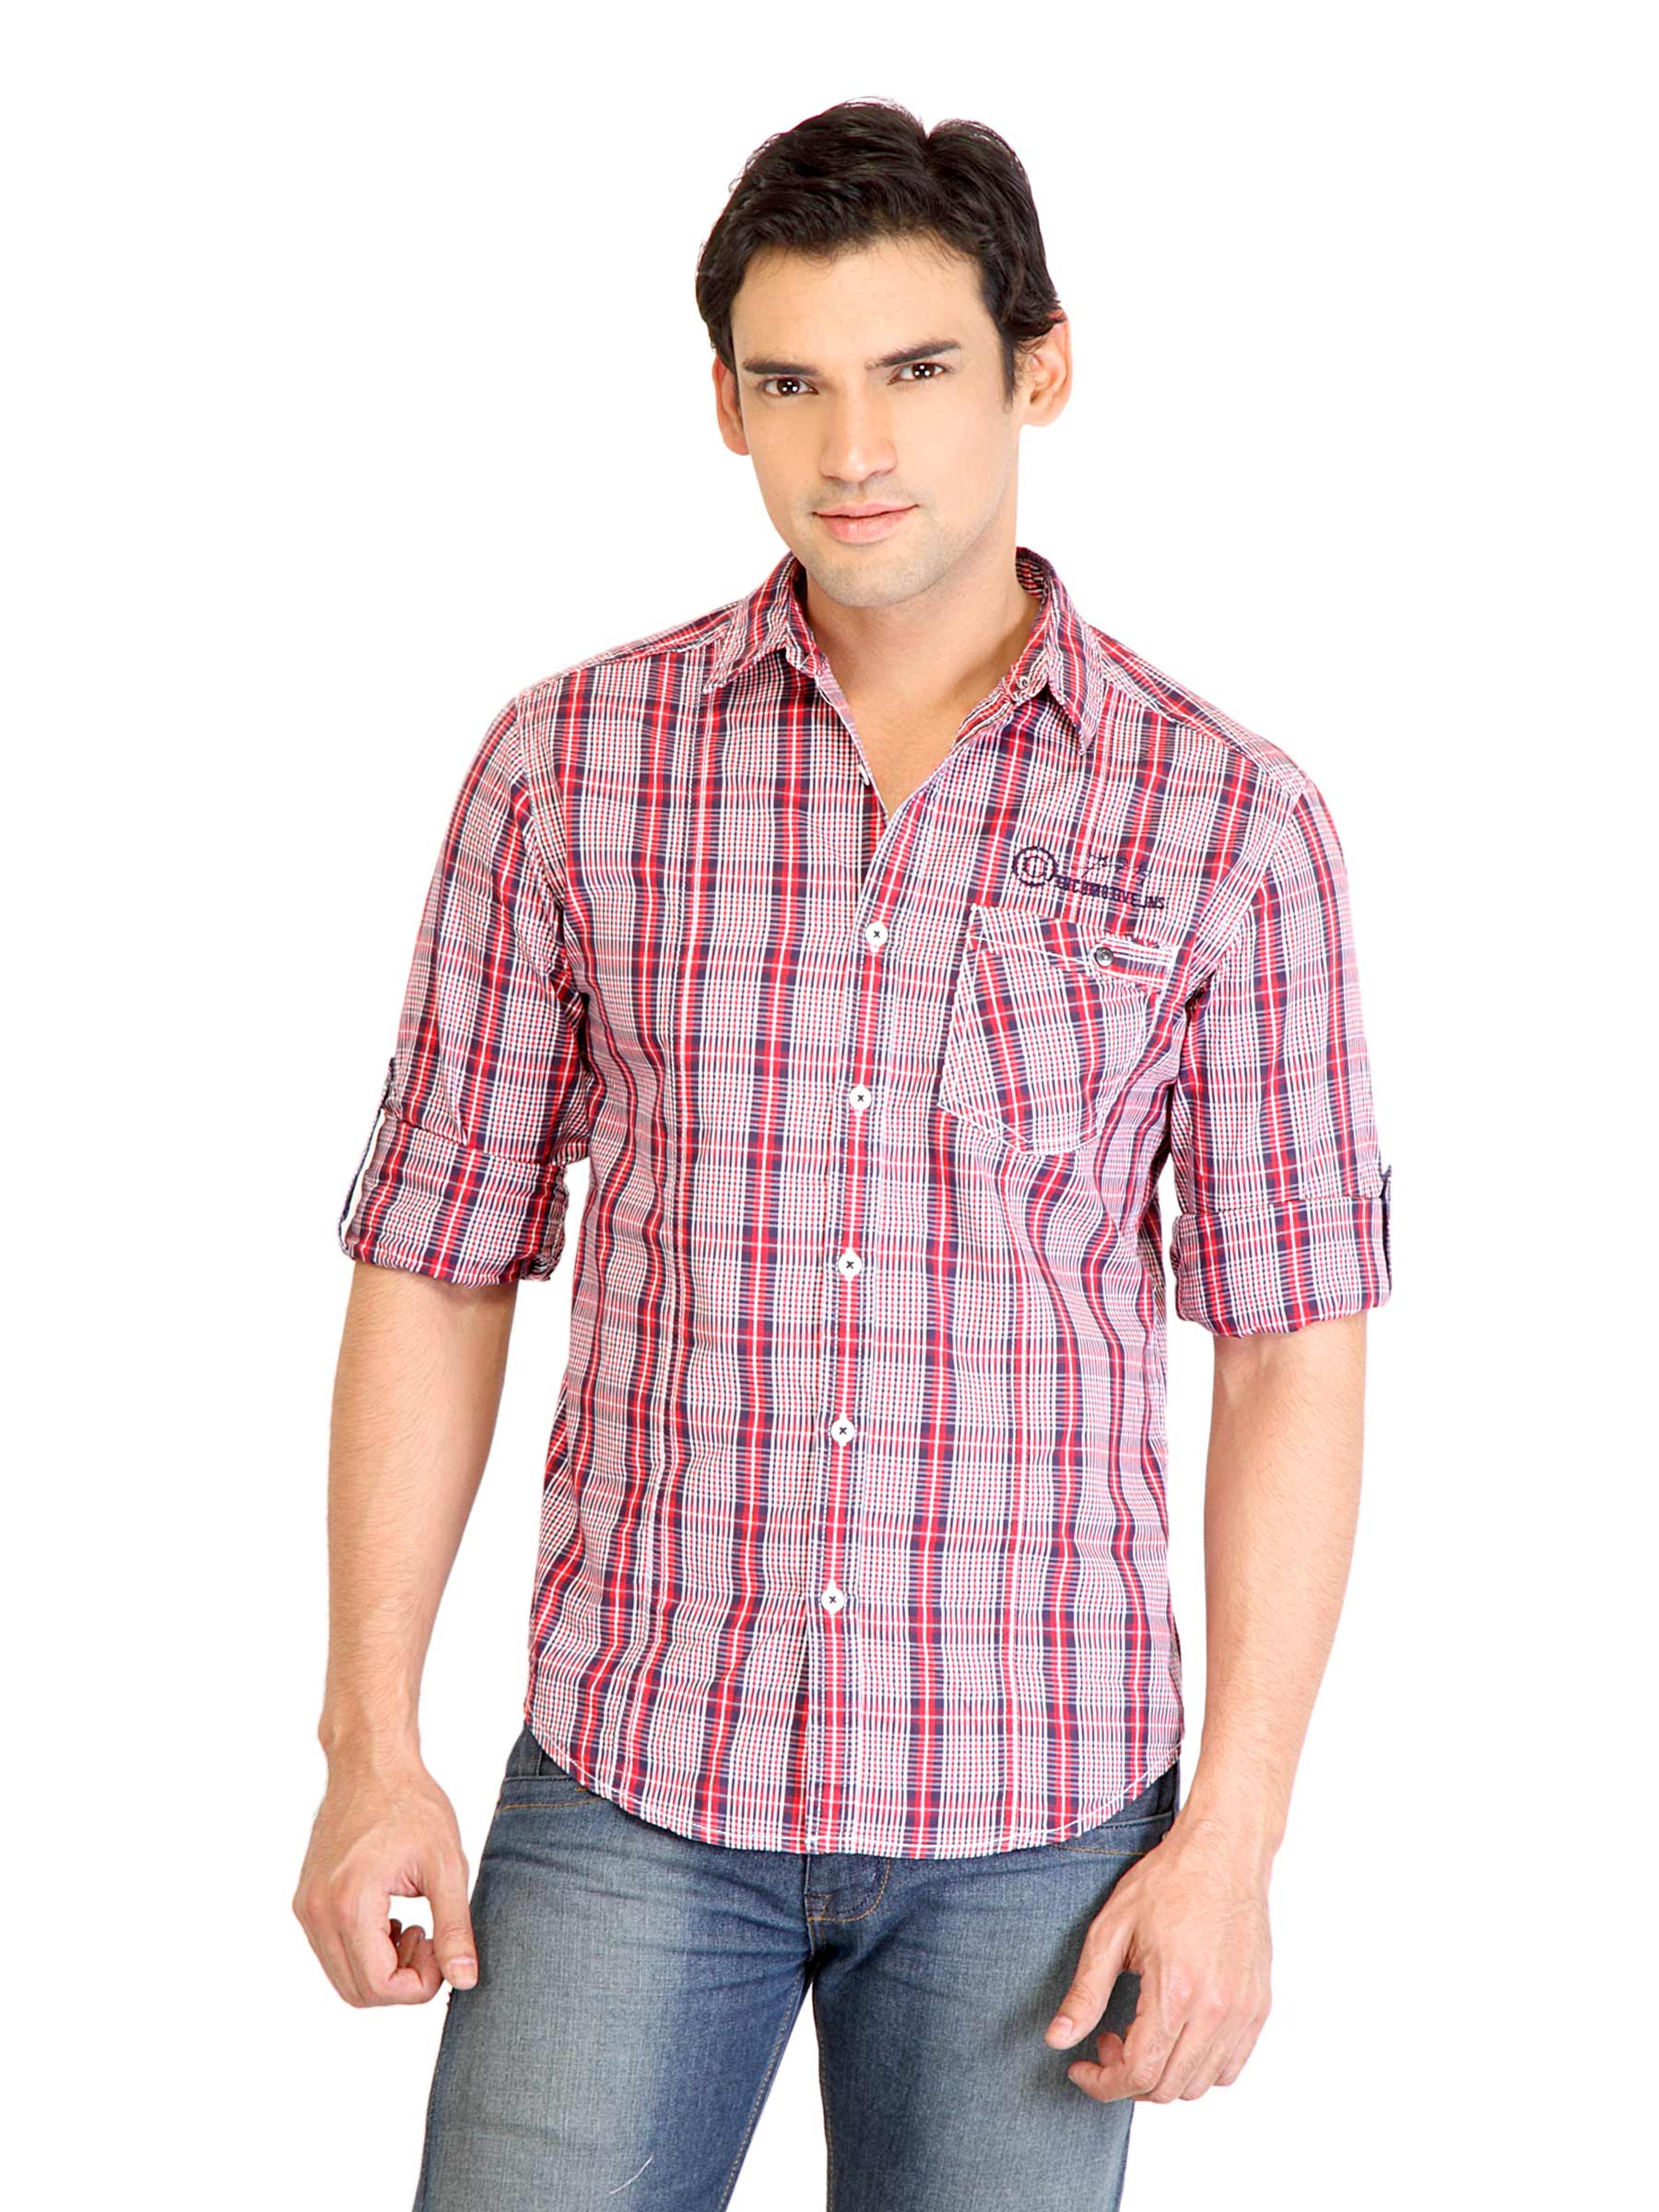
Locomotive Men Check Red Shirt
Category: Apparel / Topwear / Shirts
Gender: Men
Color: Red
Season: Fall 2011
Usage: Casual